Collection (racehorse)

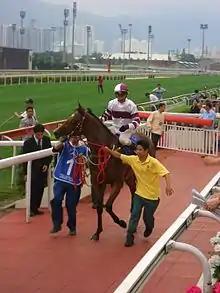
Collection (horse)

Collection (foaled 13 February 2005) is an Irish-bred, Hong Kong–based Thoroughbred racehorse.